Hardware Ranch

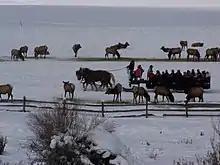
Sleigh ride at Hardware Ranch

Hardware Wildlife Management Area is owned by the State of Utah and managed by the Utah Division of Wildlife Resources. It is located in the Blacksmith Fork Canyon, about east of Hyrum, Utah. Rocky Mountain elk are fed here through the winter to prevent them from coming to inhabited areas further down the canyon in search of food. Horse-drawn sleigh rides and a visitor center are offered from mid December to February.